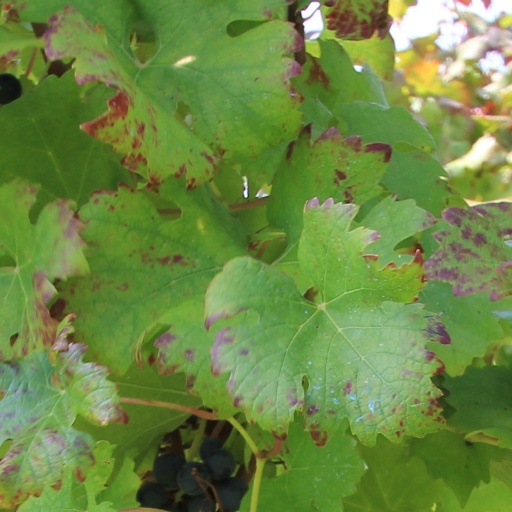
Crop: grape